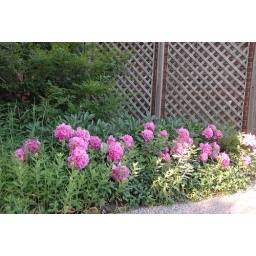
DSC_2923 Peonies in flower bed